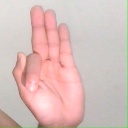
अक्षर: फ